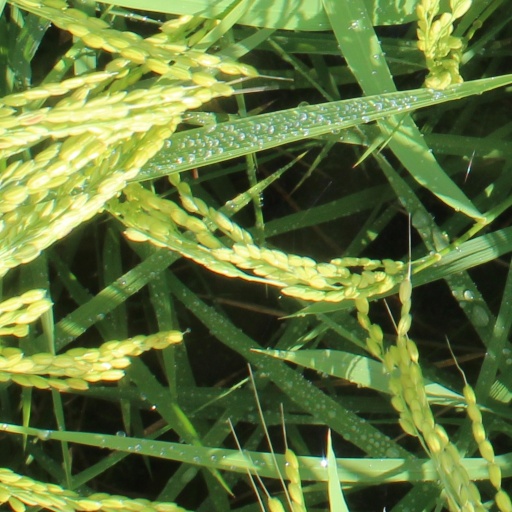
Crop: rice